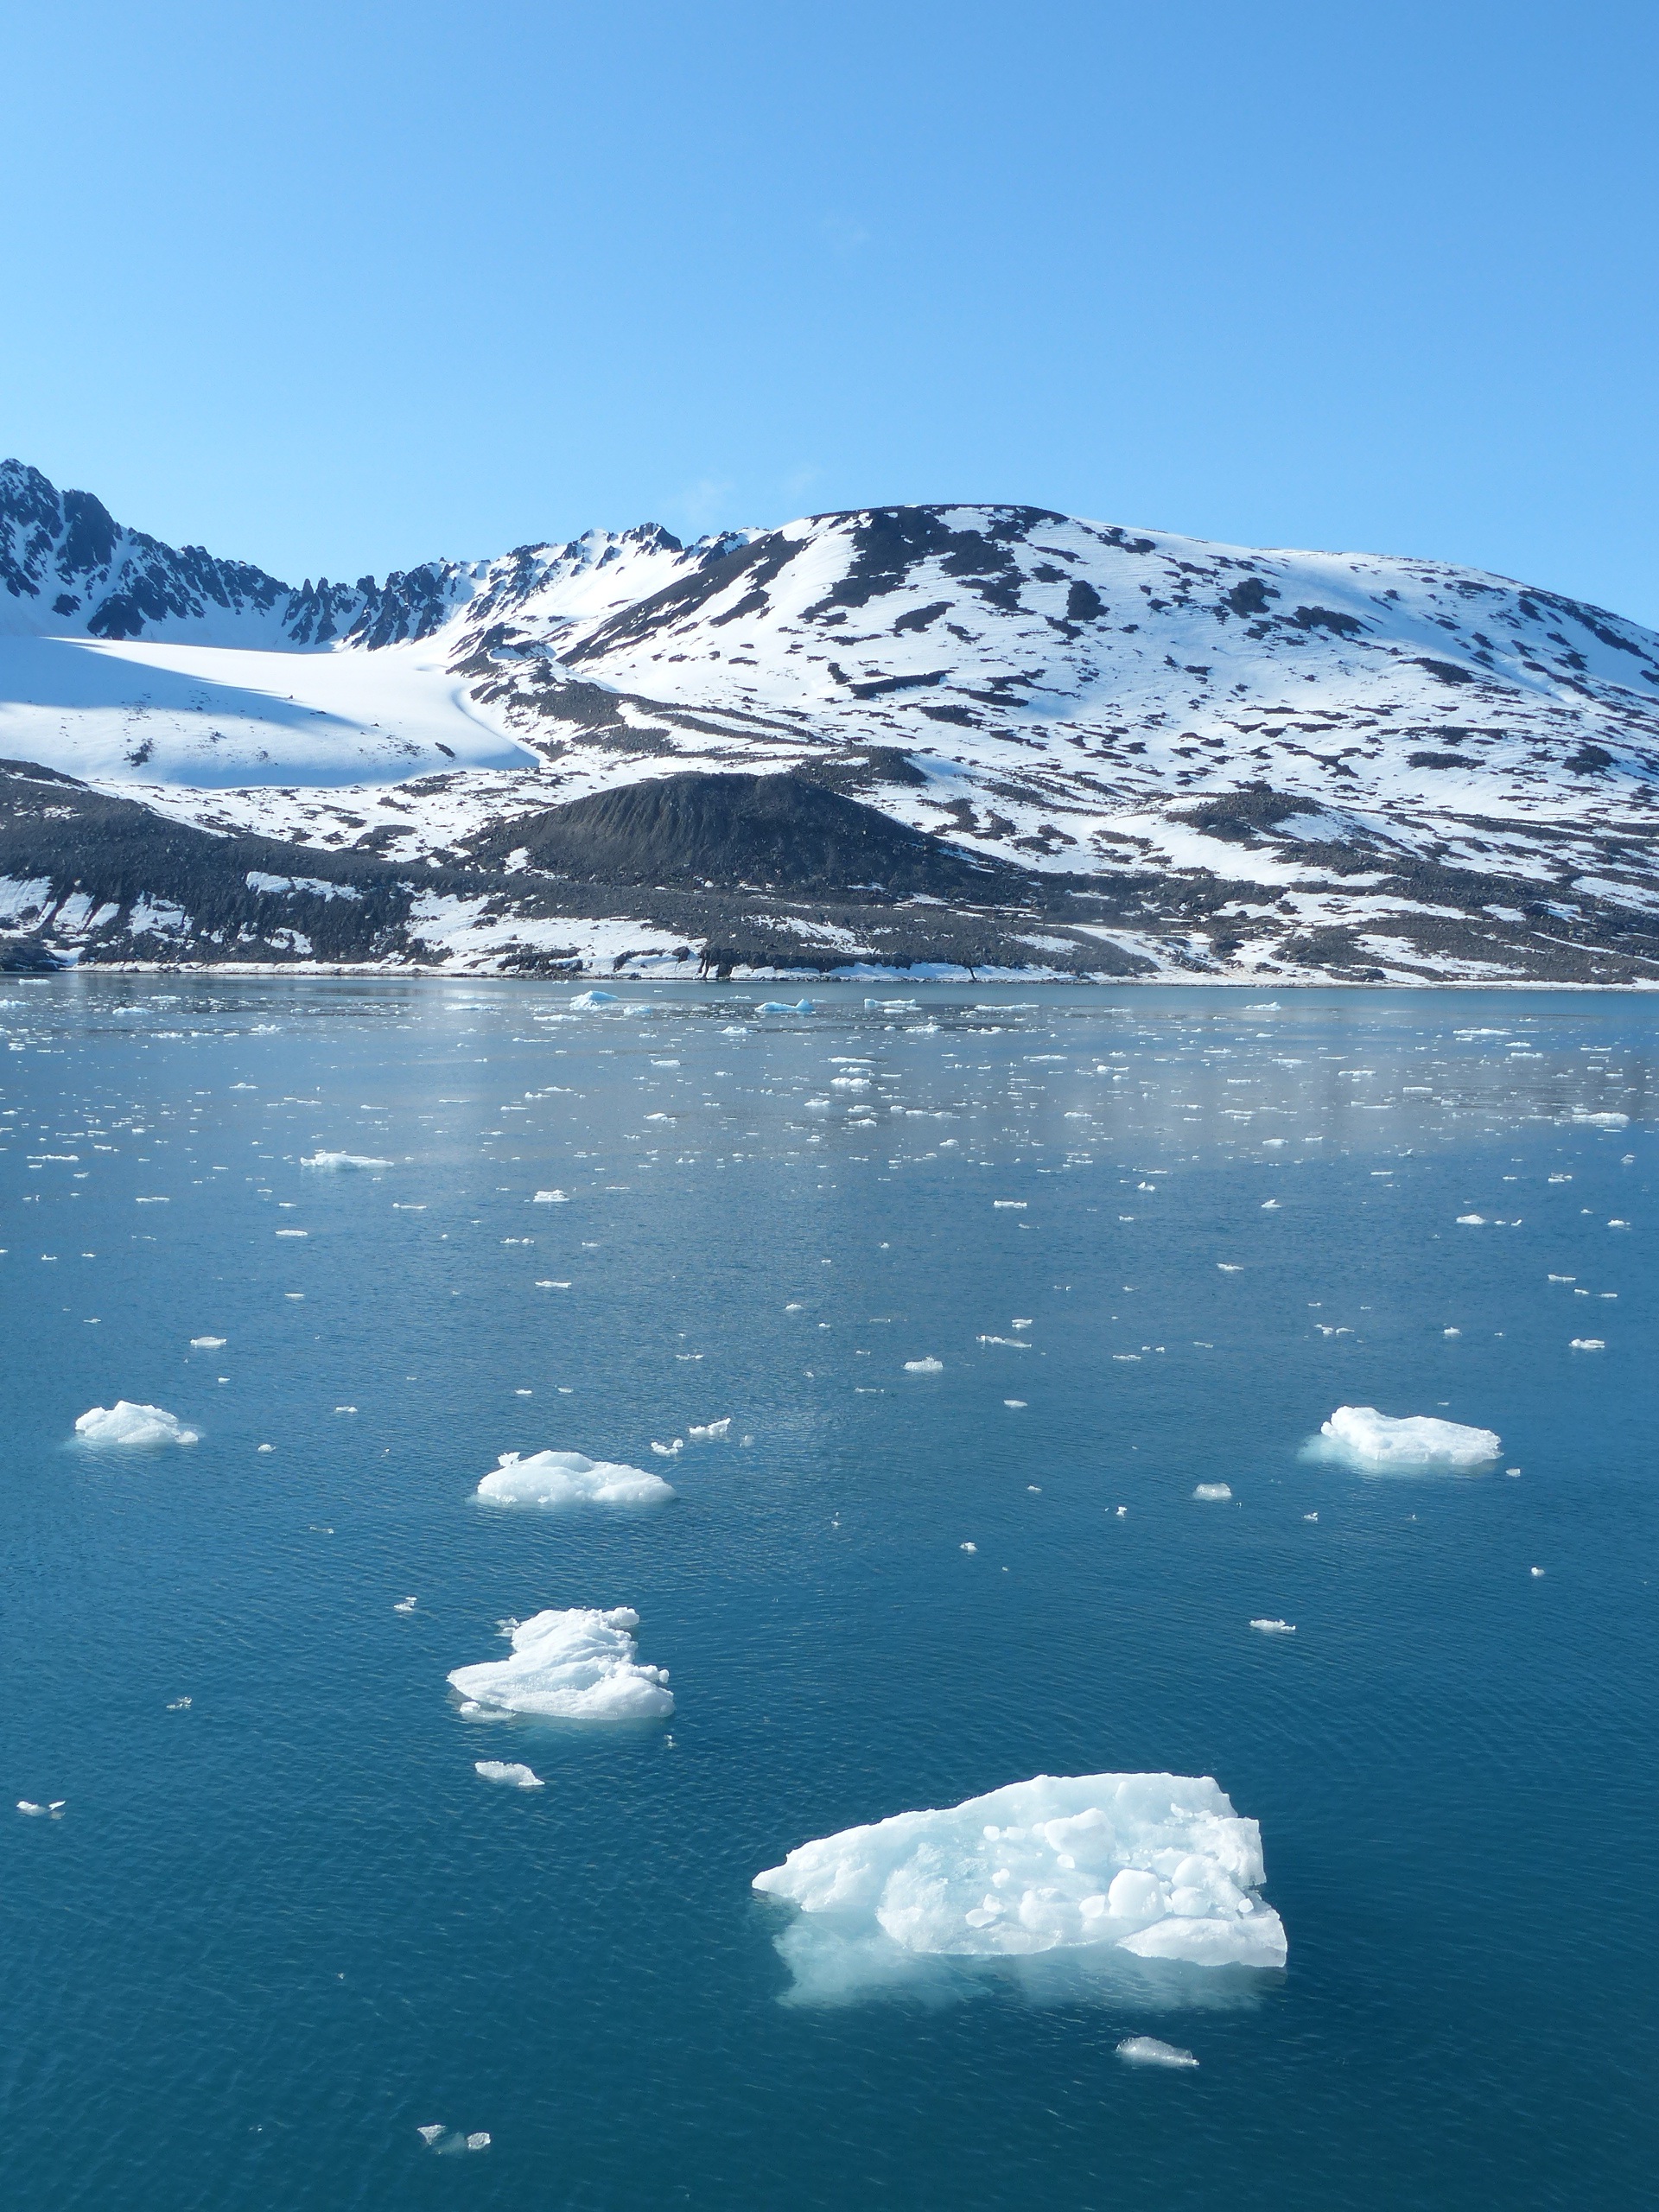
sea, water, mountain, snow, cold, winter, lake, mountain range, ice, reflection, weather, arctic, iceberg, freezing, ice floes, arctic ocean, spitsbergen, glacial landform, ice cap